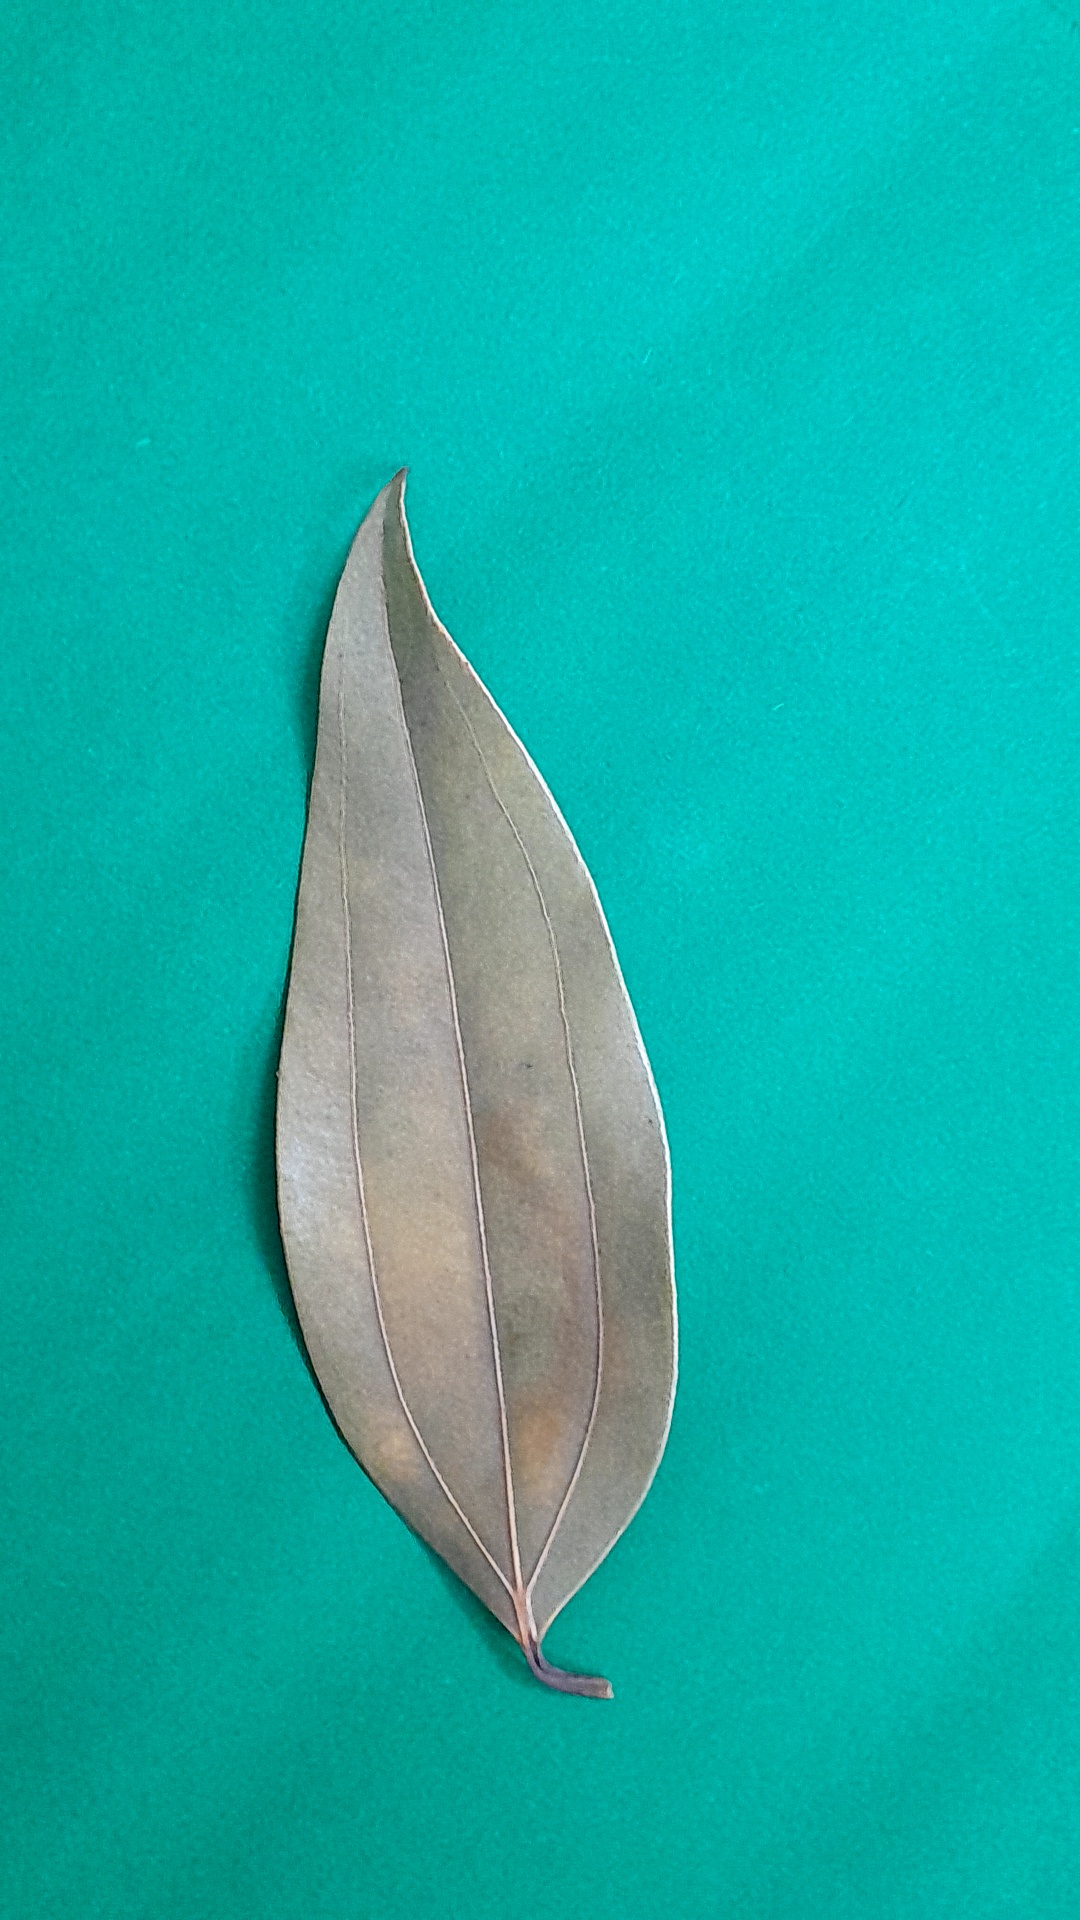
Label: Dry Leaf